Bongo drum

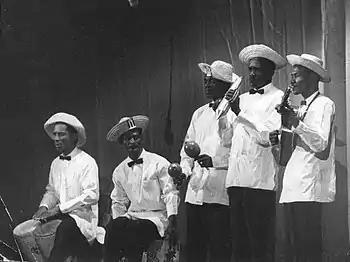
Grupo Changüí de Guantánamo in 1962. The "bongosero" (left) is playing "bongó de monte", which is much taller than the standard "bongó".

Bongo drums produce relatively high-pitched sounds compared to conga drums, and should be held behind the knees with the larger drum on the right when right-handed. It is most often played by hand and is especially associated in Cuban music with a steady pattern or ostinato of eighth-notes known as the "martillo" (hammer). They are traditionally played by striking the edge of the drumheads with the fingers and palms. The glissando used with "bongó de monte", called "bramido" (howl), is done by rubbing the third finger, supported by the thumb, across the head of the drum. Usually, this is done during the climax of a changüí performance. The finger is sometimes moistened with saliva or sweat before rubbing it across the head, but many players use beeswax instead.